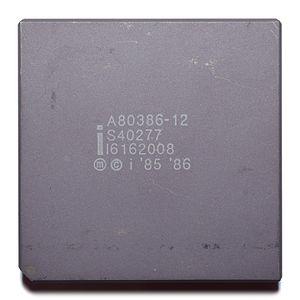
Un processeur Intel A80386-12.